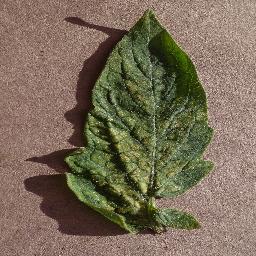
Label: Tomato___Spider_mites Two-spotted_spider_mite